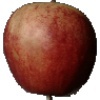
Label: Apple Red 3